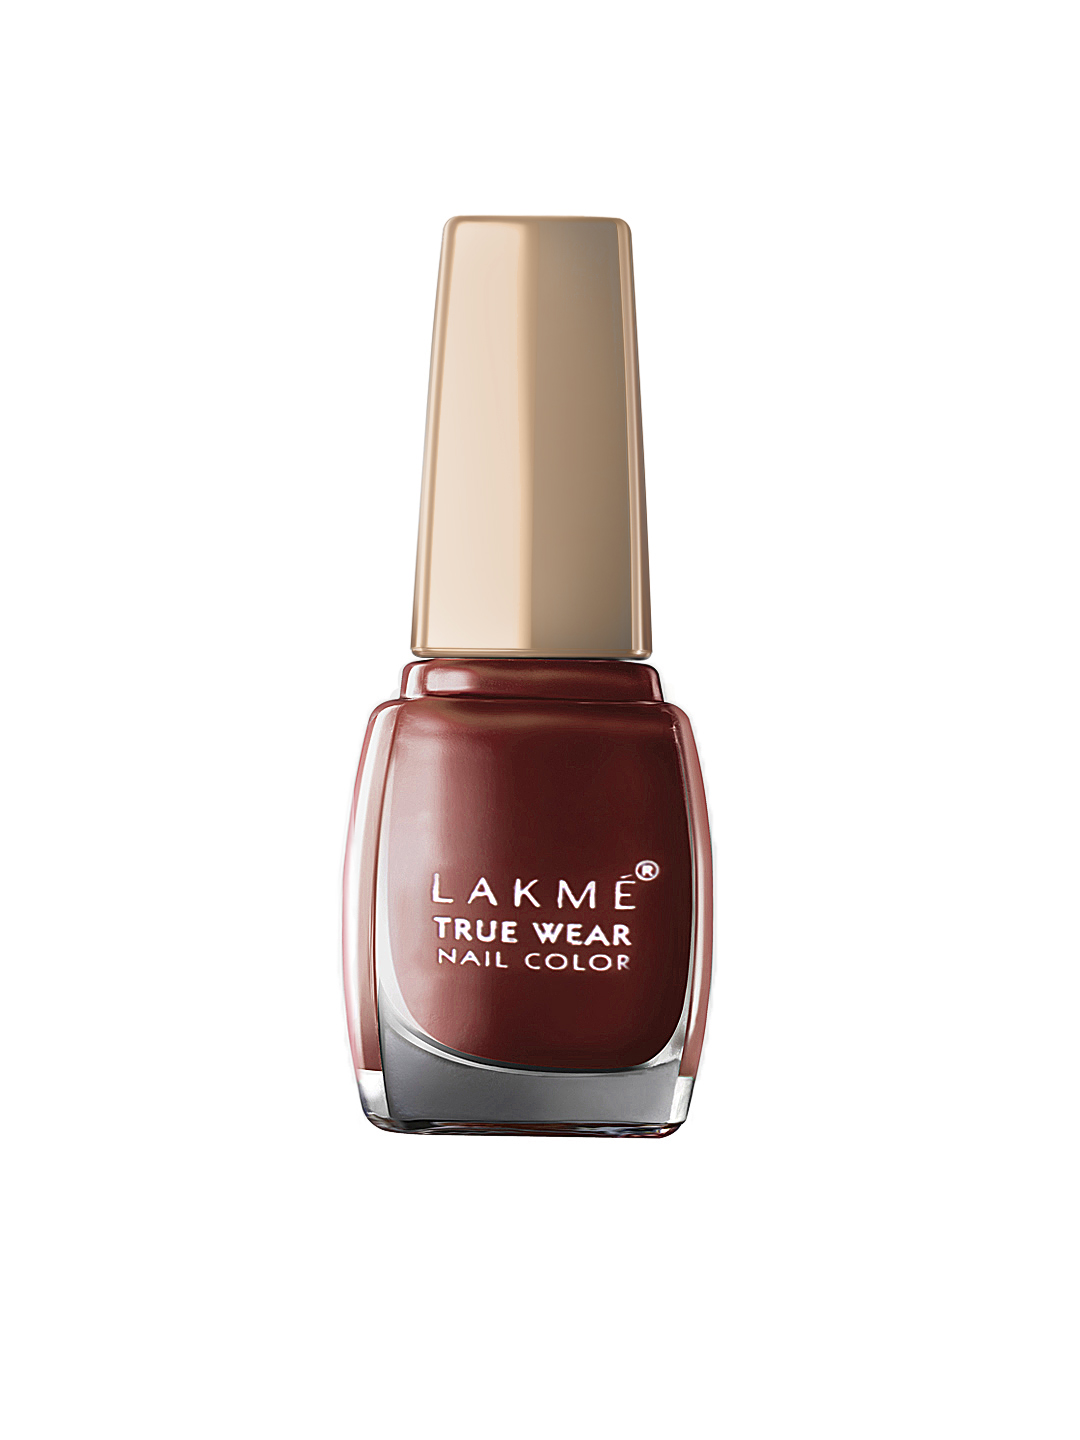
Lakme True Wear Classics Ruby Red Nail Polish 405
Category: Personal Care / Nails / Nail Polish
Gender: Women
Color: Red
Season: Spring 2017
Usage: Casual